The Great Flamarion

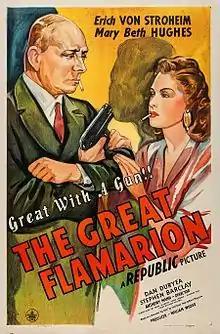
Theatrical release poster

The Great Flamarion is a 1945 American film noir mystery film directed by Anthony Mann starring Erich von Stroheim and Mary Beth Hughes. The film, like many films noirs, is shot in flashback narrative. The film was produced by Republic Pictures.